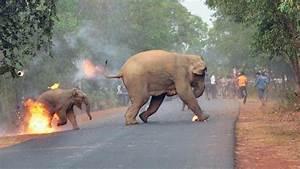
elephant